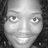
Emotion: happy